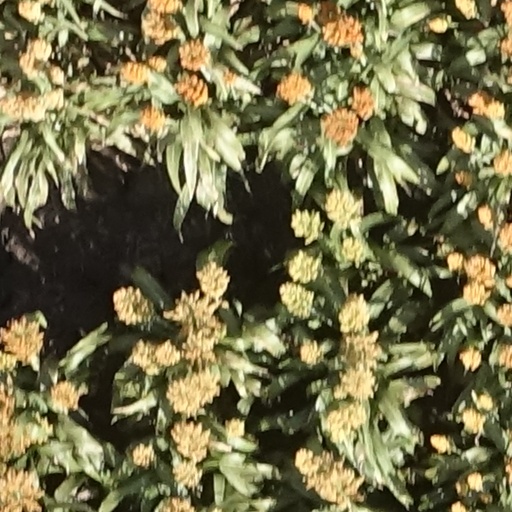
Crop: sorghum